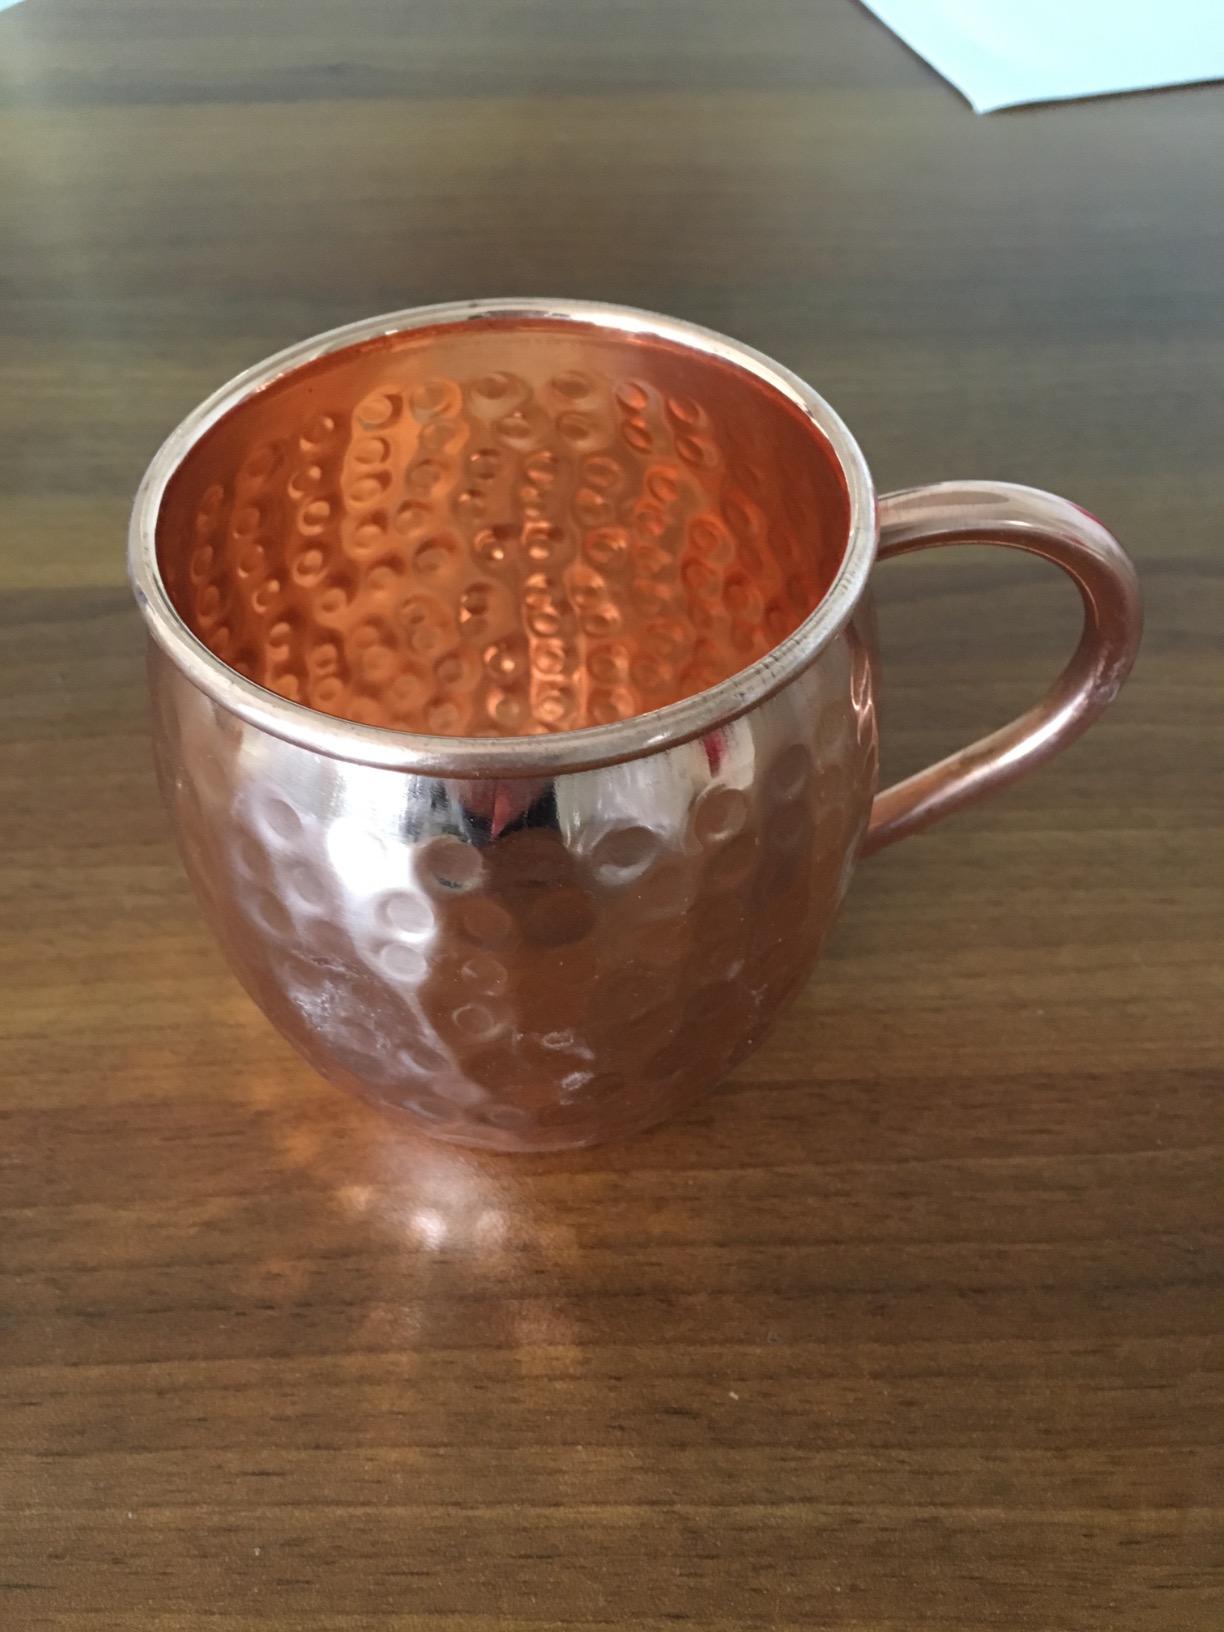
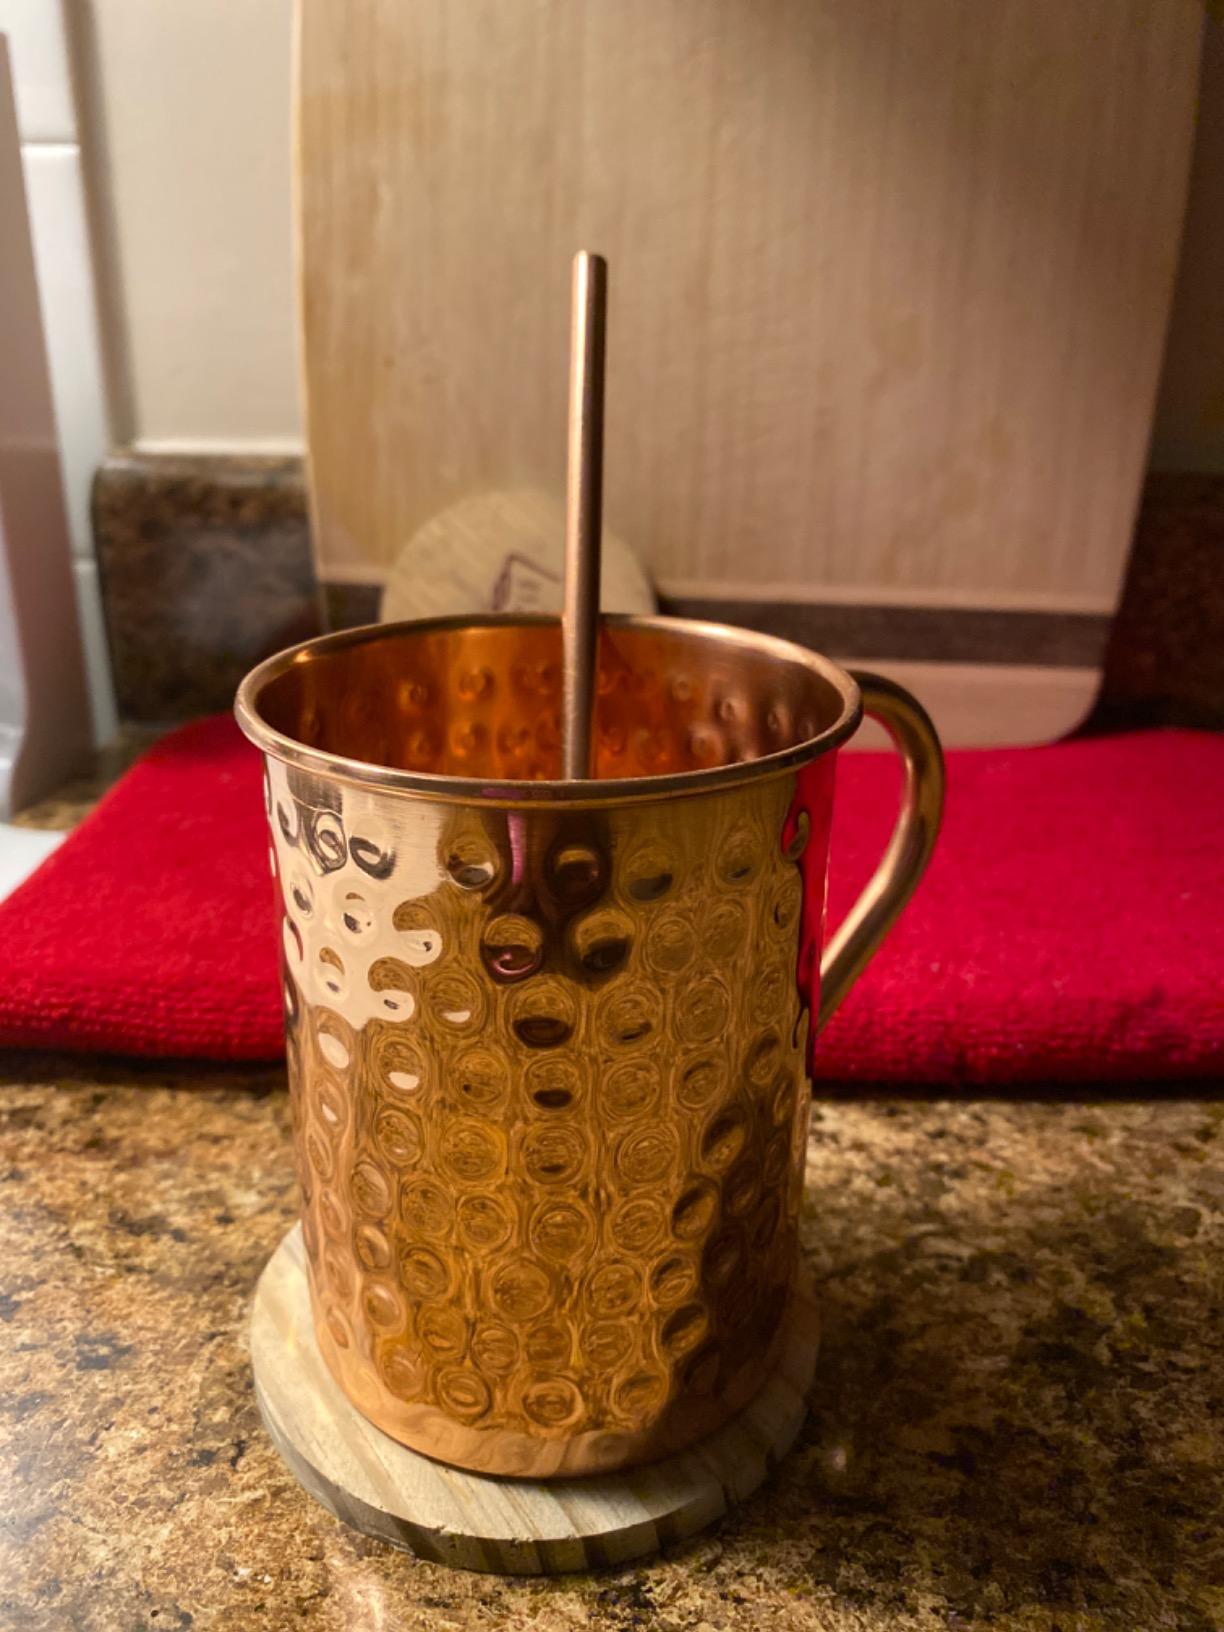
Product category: items_mug
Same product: no